Transportation in Taiwan

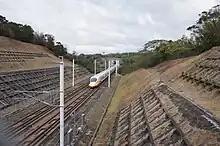
Taiwan High Speed Rail (THSR) 700T Series Shinkansen train.

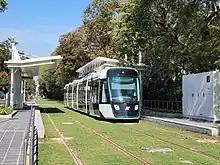
Kaohsiung LRT Citadis 305 tram in trial operation in 2021

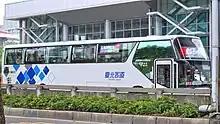
Taipei Bus 965 originating from Jinguashi via Jiufen Old Street and terminating at Banqiao Bus Station.

The Taiwan High Speed Rail (THSR) commenced operations on 5 January 2007, after some delays in 2006. The THSR connects Taipei City in the northeast of the island of Taiwan to Kaohsiung City in the southwest. The journey time is about 90 minutes compared to ~3 hours by conventional rail. 30 Shinkansen Class 700T sets are running on the 345 km high-speed line, with station stops at Taipei Main Station, Banqiao, Taoyuan, Hsinchu, Taichung, Chiayi, Tainan and Zuoying District In Kaohsiung. Four additional stations have been opened: Nangang in eastern Taipei, Miaoli, Changhua and Yunlin. In 2008 THSR increased the number of trains to 88 per day, each way.